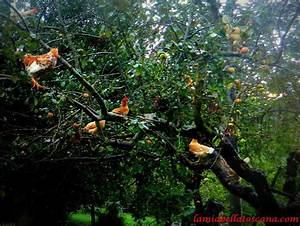
Label: gallina